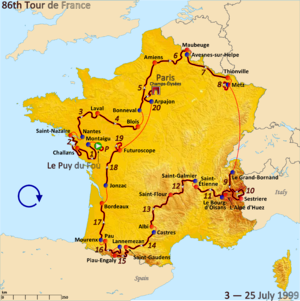
Le Tour de France 1999 est la 86ᵉ édition du Tour de France cycliste. Il se tient du 3 au 25 juillet 1999 sur 20 étapes pour 3 686,8 km. Le départ du Tour a lieu au Puy du Fou ; l'arrivée se juge aux Champs-Élysées à Paris. Ce Tour n'a pas de vainqueur attribué. Lance Armstrong, le vainqueur initial, est déclassé en 2012 pour dopage de tous ses résultats obtenus depuis le 1ᵉʳ août 1998. Ce Tour de France est le premier des sept qu'il aurait remportés de 1999 à 2005.